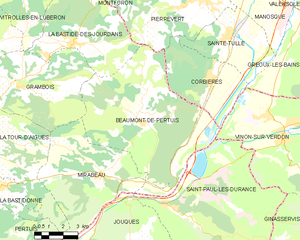
Carte des communes françaises Beaumont-de-Pertuis